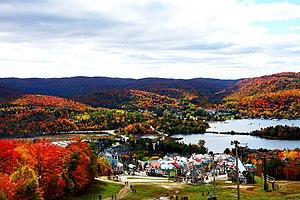
Mont-Tremblant est une ville située dans la municipalité régionale de comté des Laurentides, dans la région administrative des Laurentides, au Québec. La ville tient son nom du mont Tremblant, et est connue pour ses fonctions de station balnéaire au centre de villégiature de Tremblant.